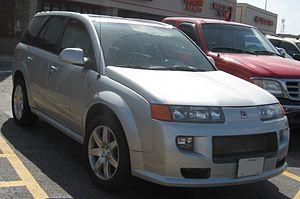
Le Saturn Vue est un véhicule de type SUV vendu dans la gamme Saturn, la plus petite marque américaine appartenant au géant General Motors. Commercialisé depuis la fin 2001 uniquement en Amérique du Nord, c'est le premier modèle Saturn dans la catégorie des trucks, autrement dit les monospaces, vans, SUV et autres 4x4. Il disparaitra fin 2010 avec la marque Saturn.